Roman Polanski

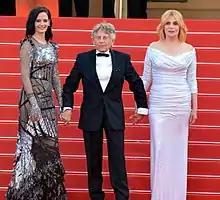
Polanski promoting "Based on a True Story" at the 2017 Cannes Film Festival

Polanski's French-language adaptation of the play "Venus in Fur", starred his wife Emmanuelle Seigner and Mathieu Amalric. Polanski worked with the play's author, David Ives, on the screenplay. The film was shot from December 2012 to February 2013 in French and is Polanski's first non-English-language feature film in forty years. The film premiered in competition at the 2013 Cannes Film Festival on 25 May 2013.